G1 Climax 31

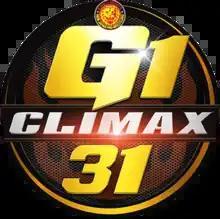
G1 Climax 31 logo

The G1 Climax 31 was a professional wrestling tournament promoted by New Japan Pro-Wrestling (NJPW). The tournament commenced on September 18 and concluded on October 21, 2021. It is the thirty-first edition of G1 Climax, and forty-seventh edition of the tournament counting its previous forms under different names. B block winner Kazuchika Okada defeated A Block winner Kota Ibushi by referee stoppage after Ibushi suffered an arm injury when he attempted to perform a "Phoenix Splash" on Okada, forcing referee Red Shoes Unno to stop the match.